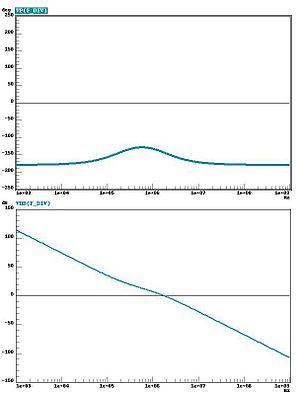
Une boucle à phase asservie, ou boucle à verrouillage de phase ou BVP, est un montage électronique permettant d'asservir la phase ou la fréquence de sortie d'un système sur la phase ou la fréquence du signal d'entrée. Elle peut aussi asservir une fréquence de sortie sur un multiple de la fréquence d'entrée.